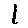
Label: 1